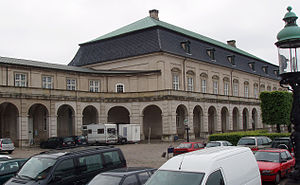
Teatermuseet i Hofteatret
Hofteatret på Christiansborgs ridebane
Teatermuseet, Christiansborg i København
Teatermuseet i Hofteatret holder til på Christiansborgs ridebane. Museet beskæftiger sig med dansk teaterhistorie. Teatermuseet blev grundlagt i 1912 af en privat kreds af teaterinteresserede. Under Robert Neiiendams ledelse flyttede det i 1922 ind i det gamle Hofteater.